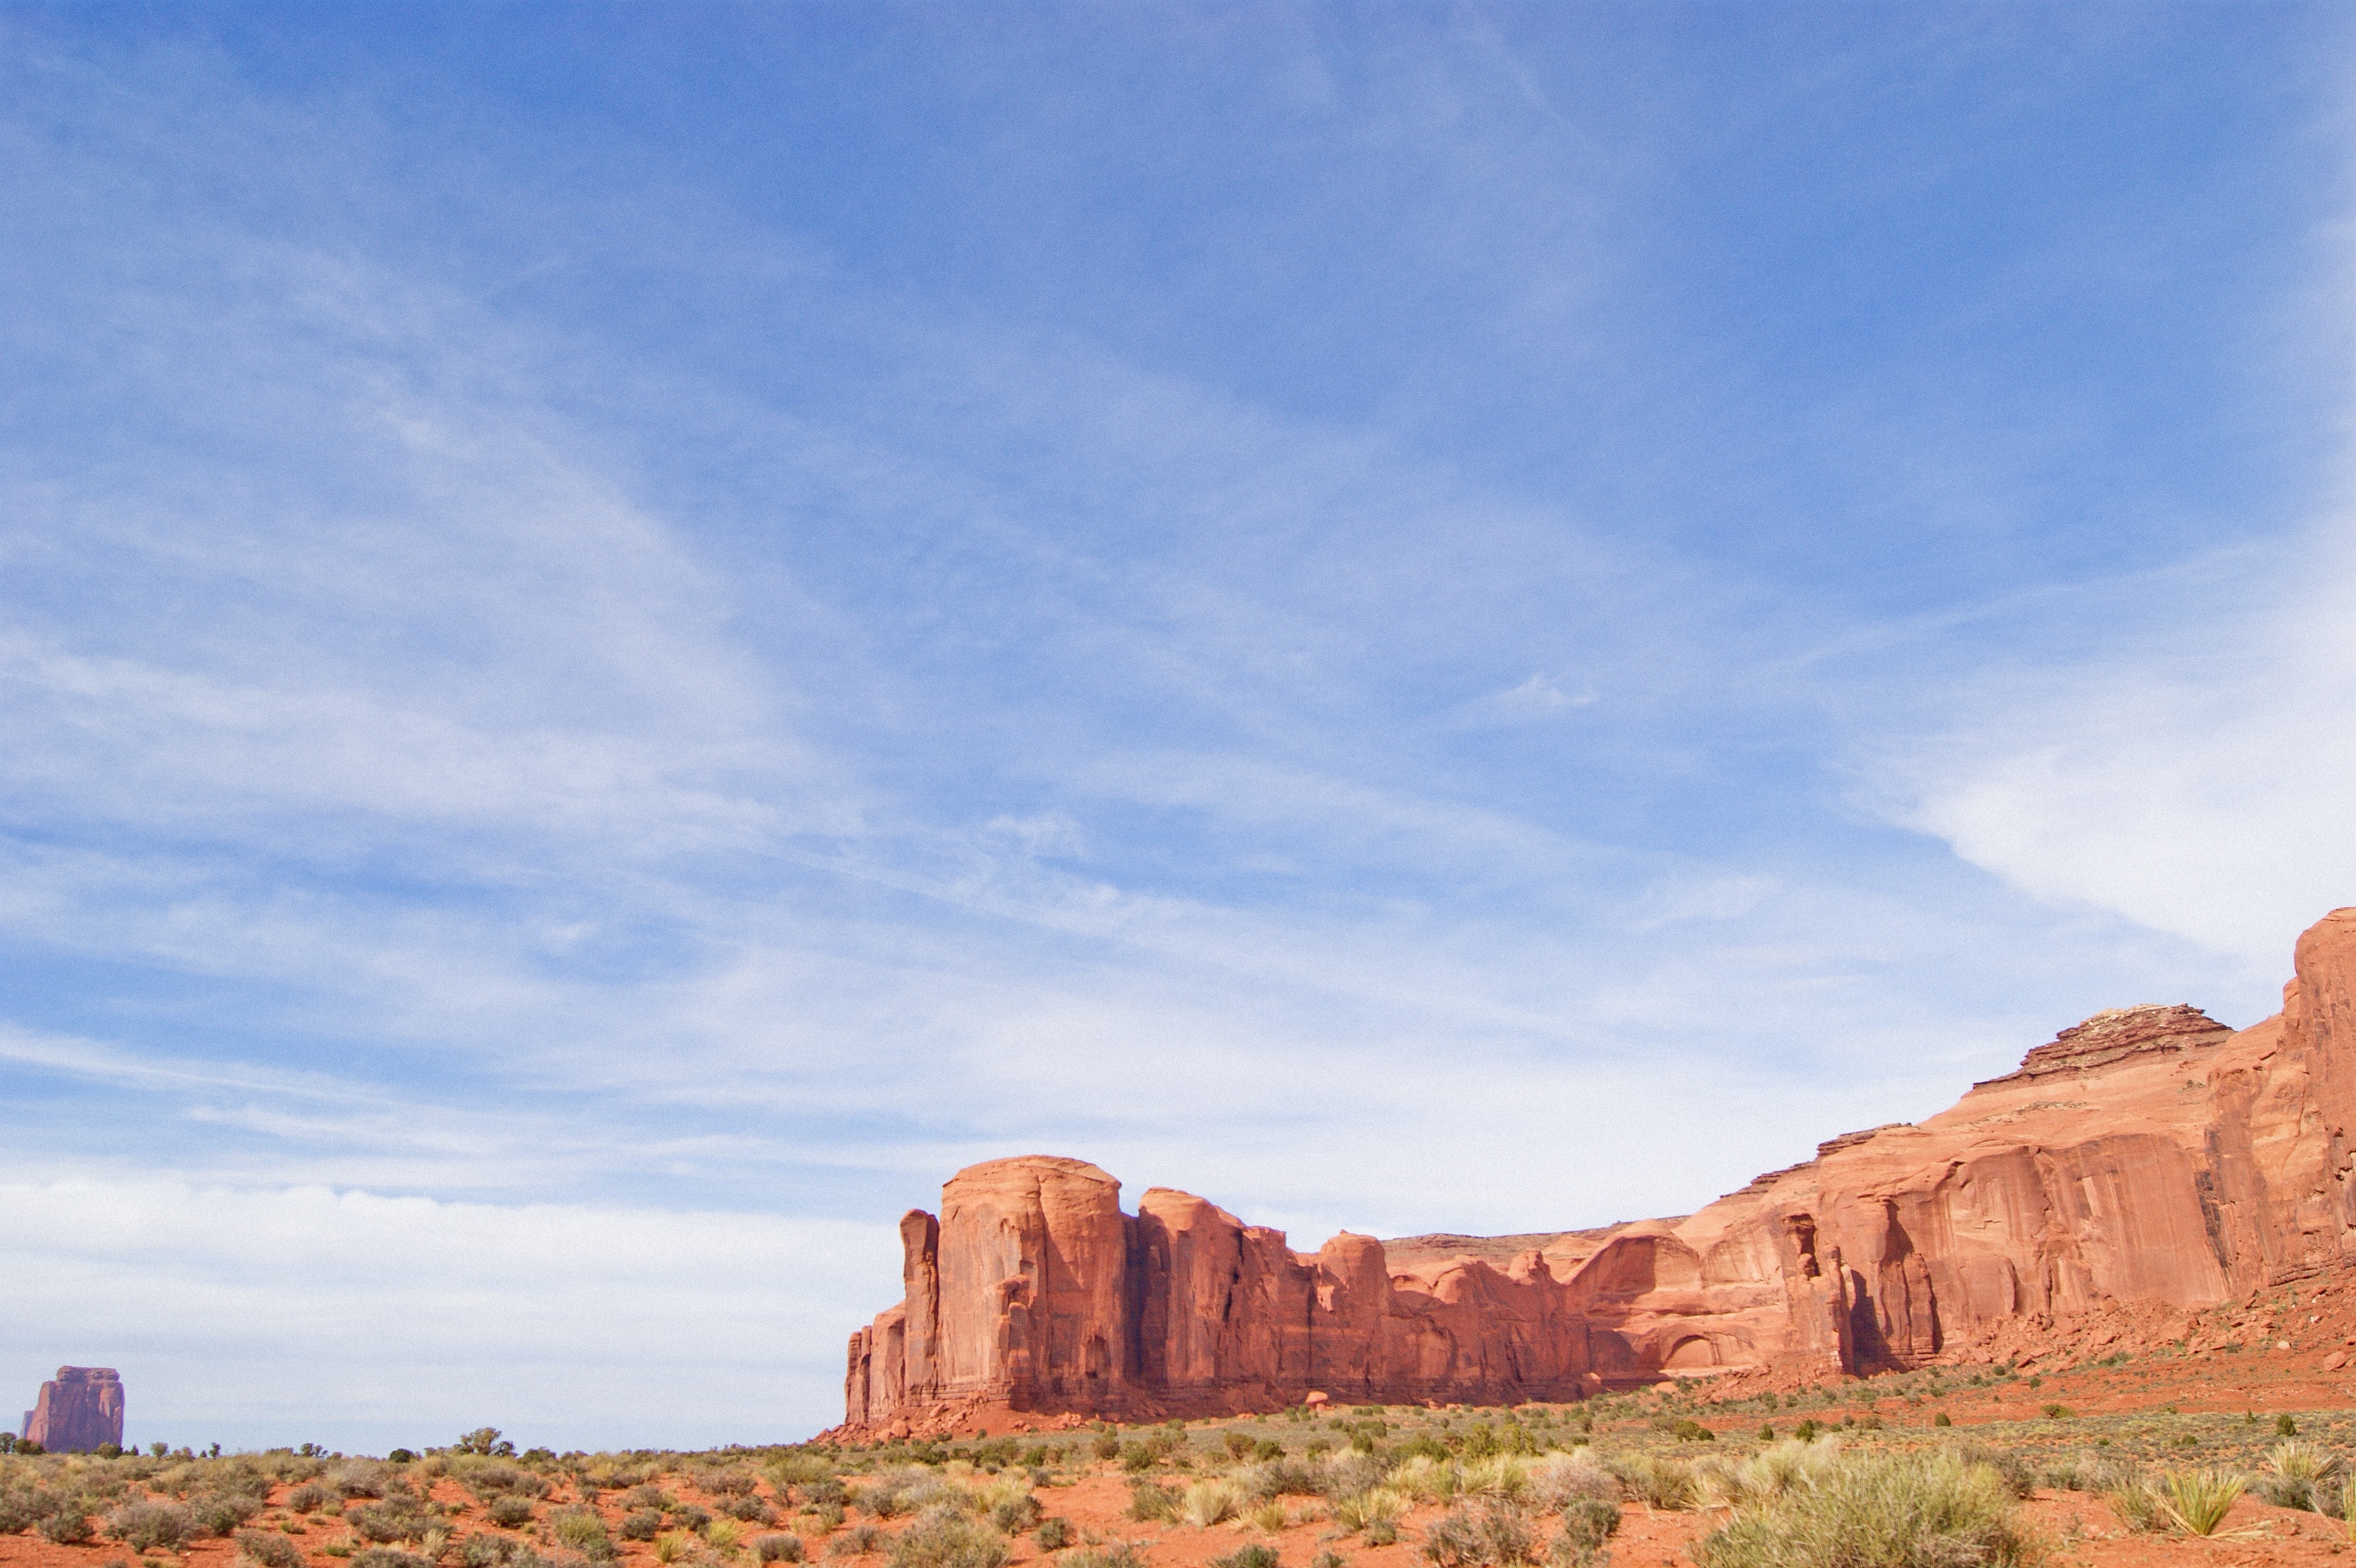
landscape, sky, desert, valley, cliff, america, canyon, terrain, heat, badlands, plateau, ecosystem, butte, landform, natural environment, geographical feature